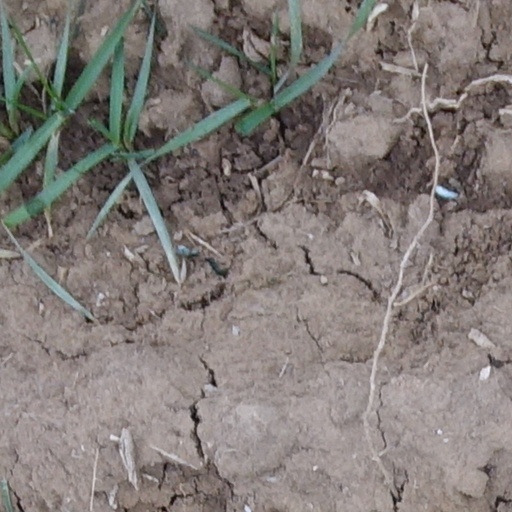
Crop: wheat